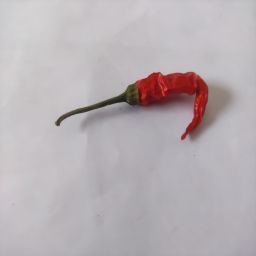
Crop: Chile Pepper
Quality: Dried